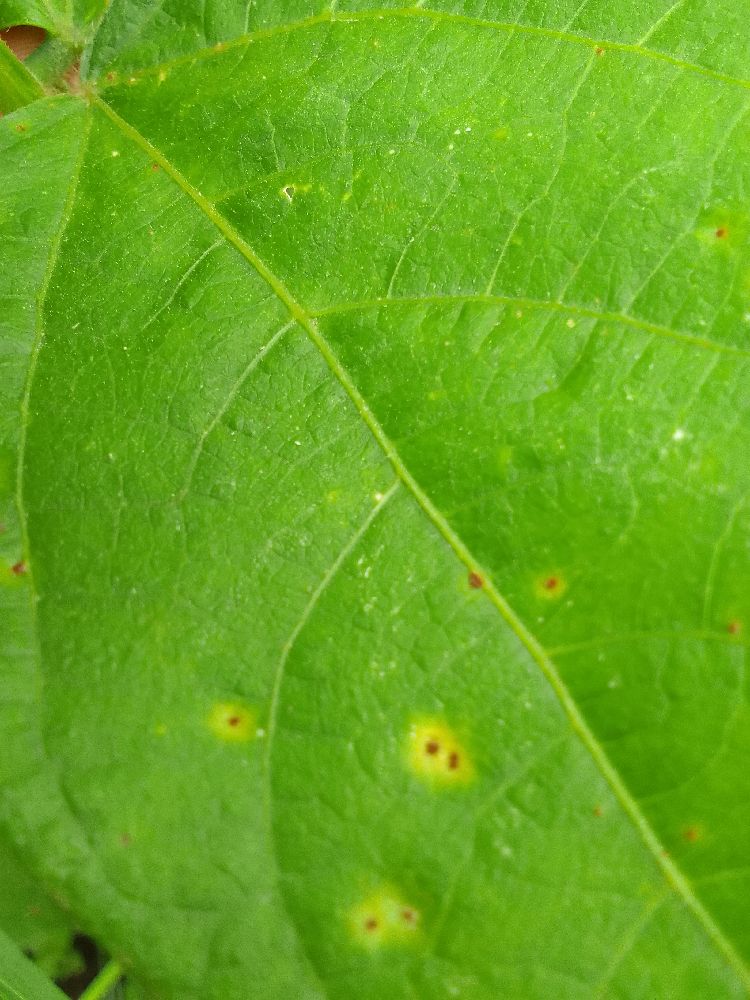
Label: rust